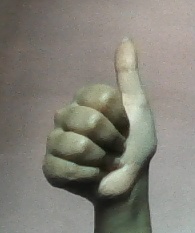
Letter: aleff